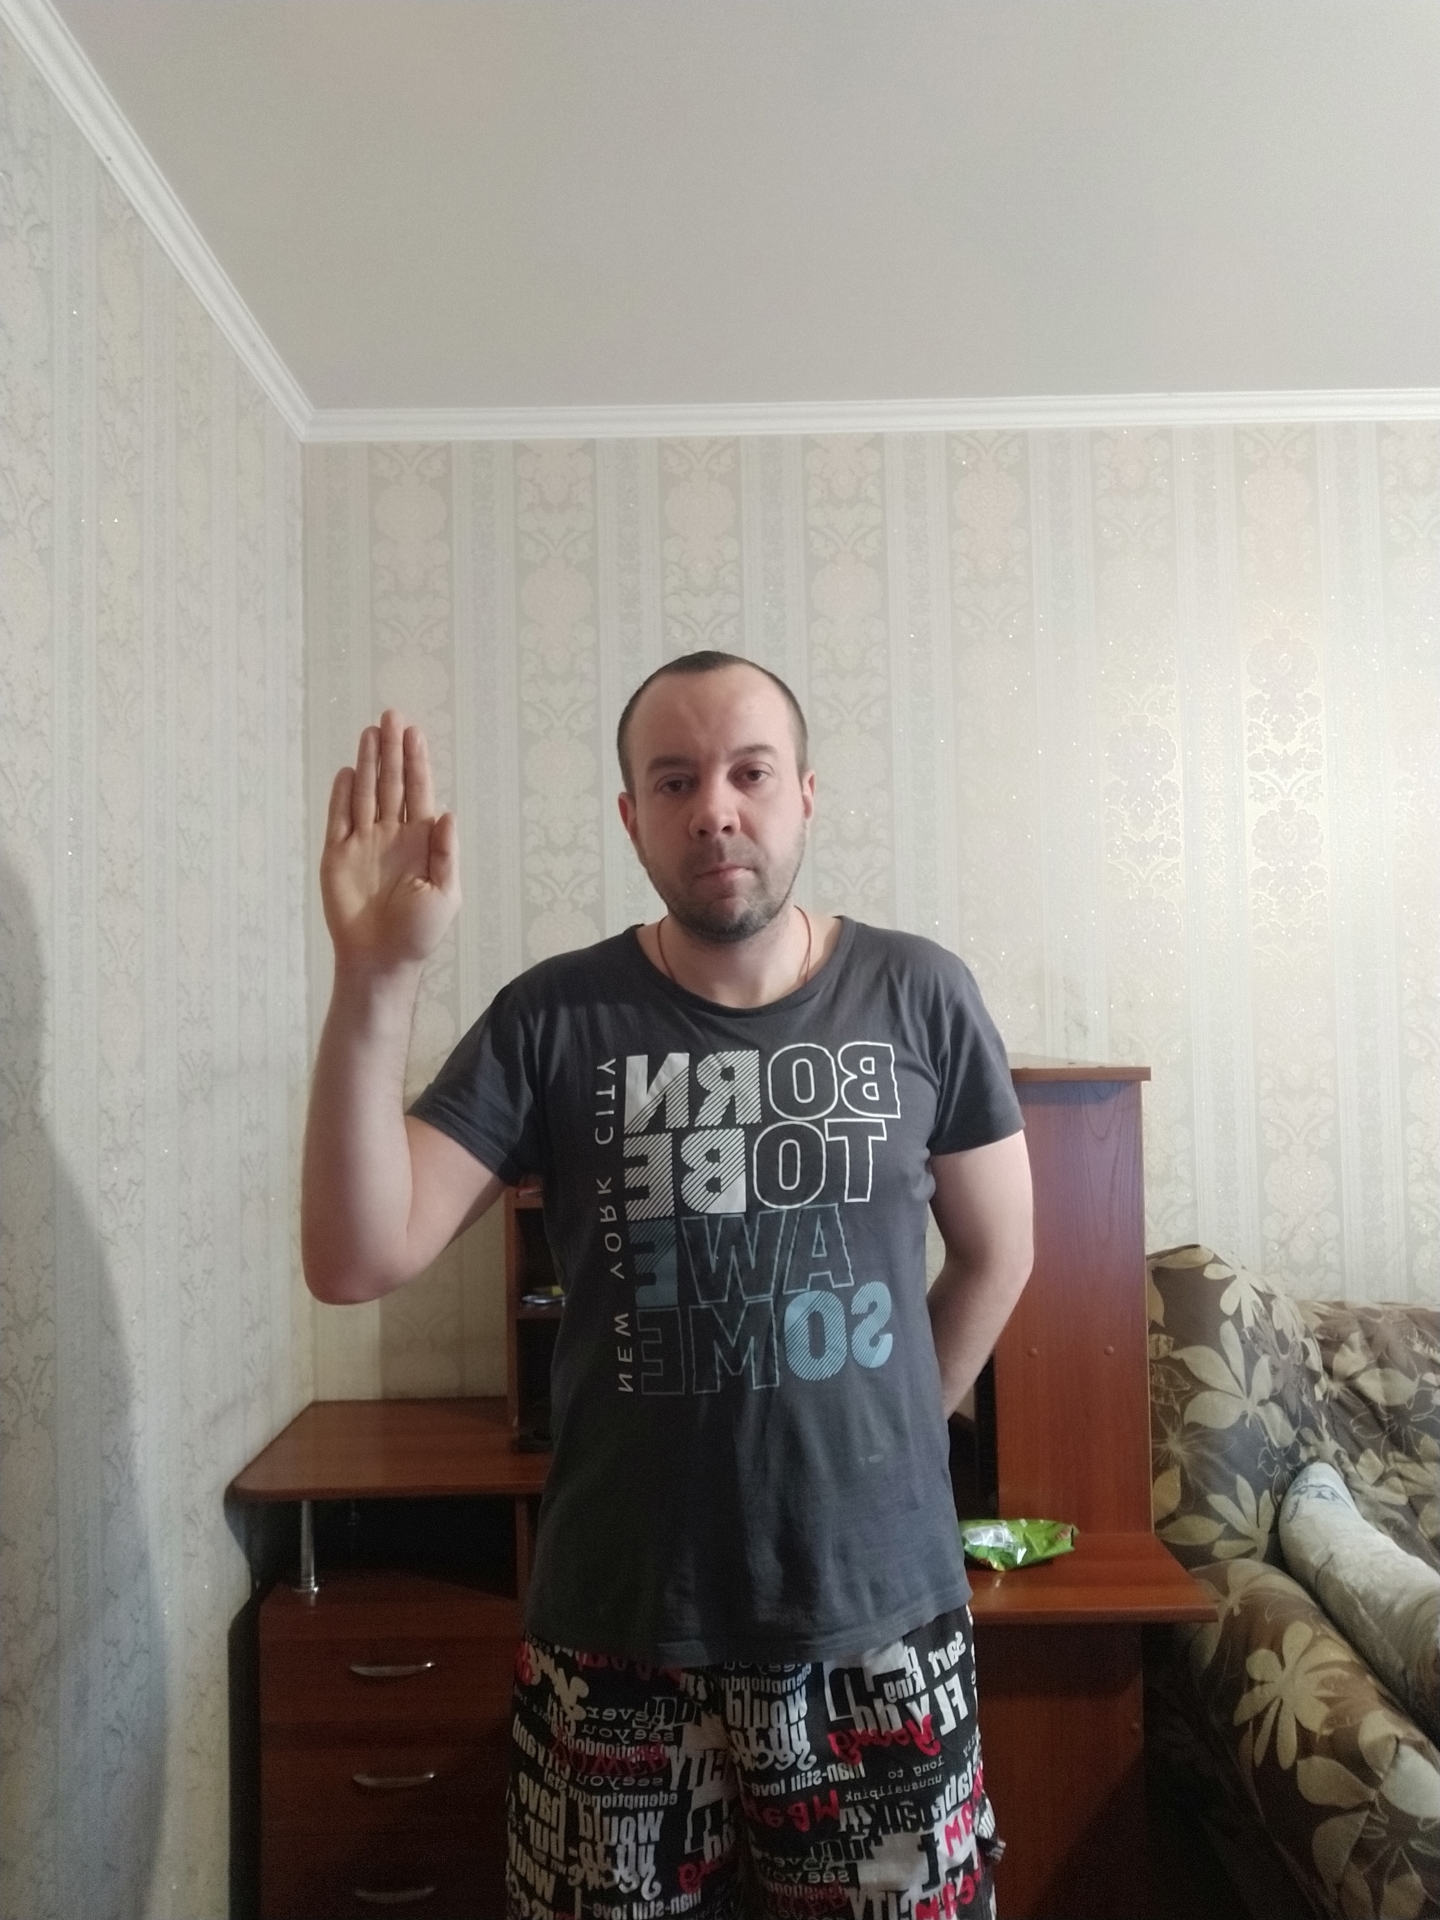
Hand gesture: stop